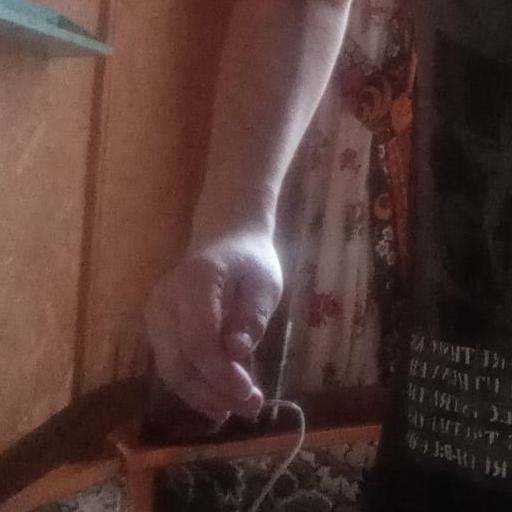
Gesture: no_gesture